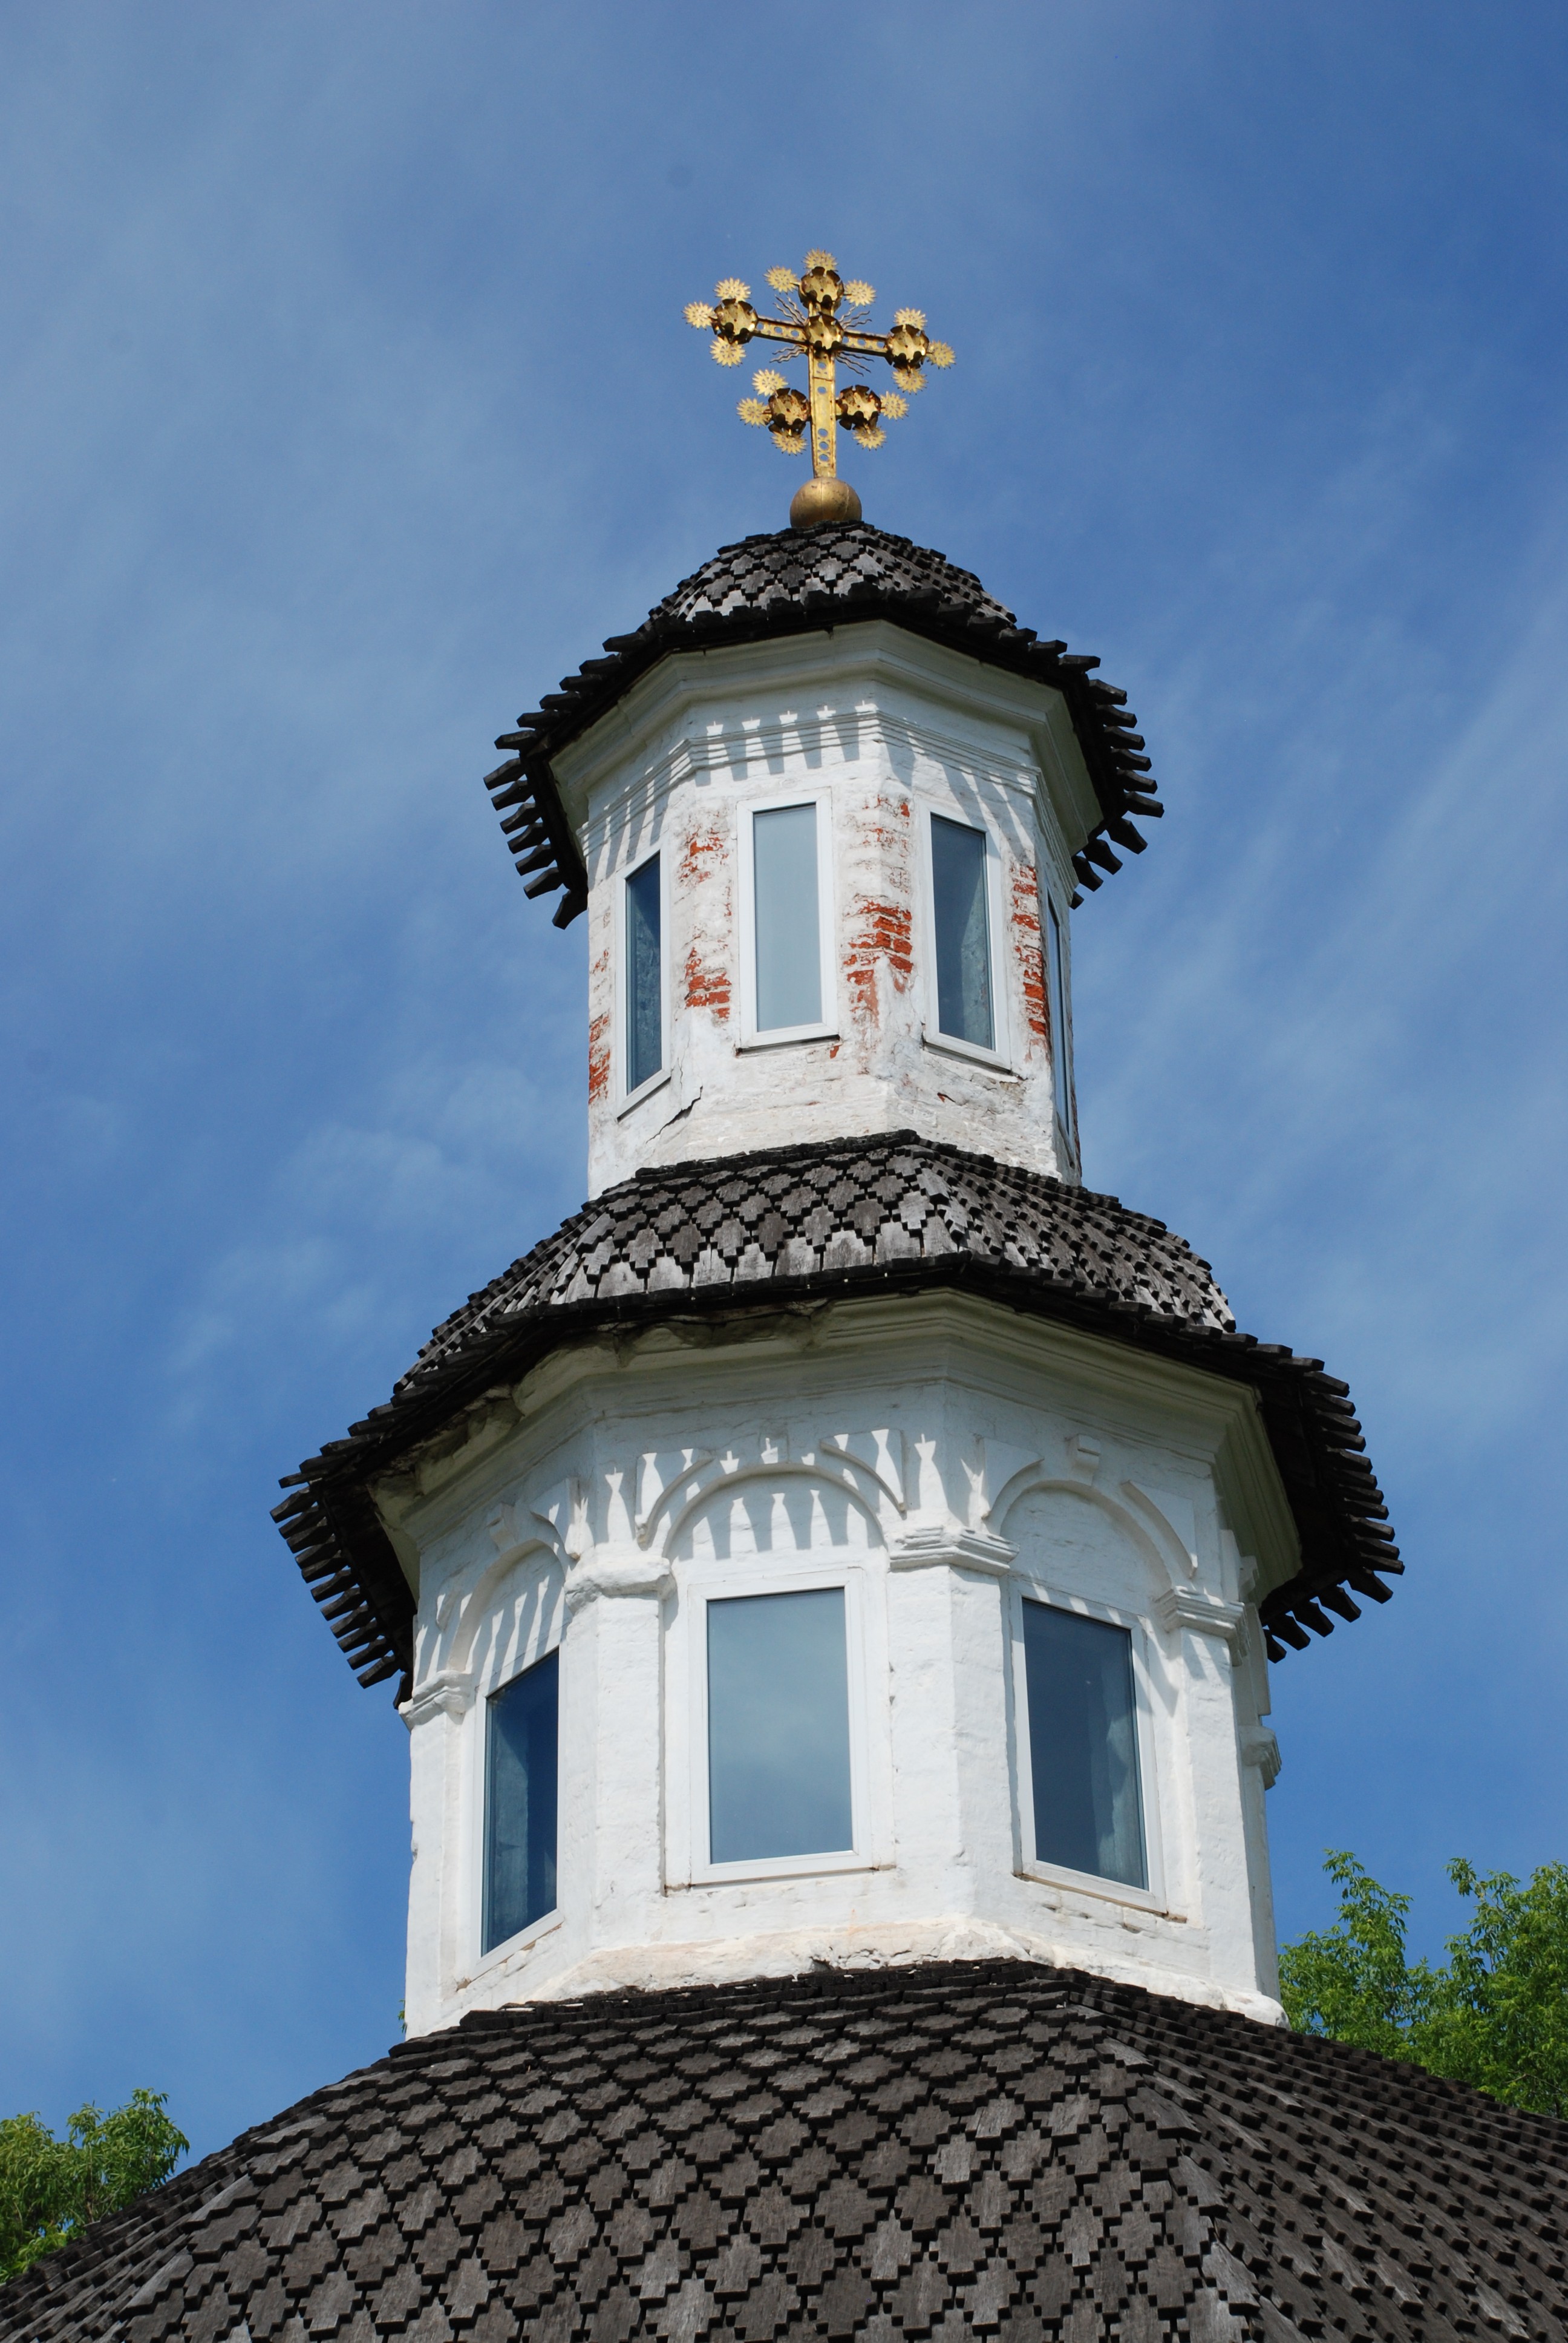
city, cityscape, tower, landmark, blue, church, nikon, place of worship, clock tower, bell tower, steeple, russia, d80, cityscapes, nikond80, sergievposad, moscowregion, sergiyevposad, rubyphotographer